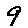
Label: 9